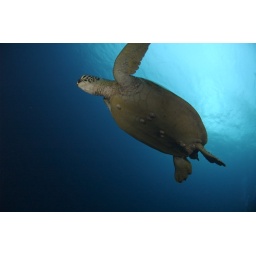
A turtle swimming above the reef at Sipadan